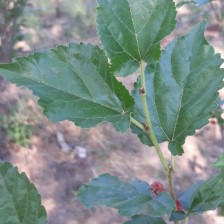
Variety: ChiangMai60